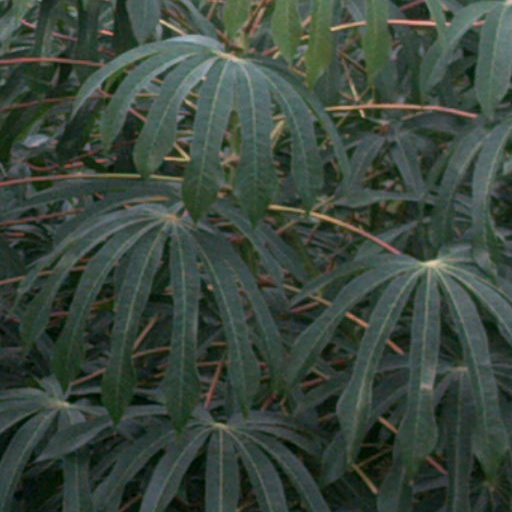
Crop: cassava